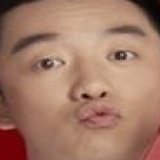
diễn viên Trịnh Khải